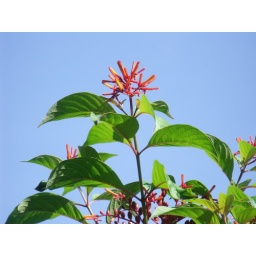
the pollinators and hummingbirds love these flowers ... and they are especially beautiful against the glorious blue sky